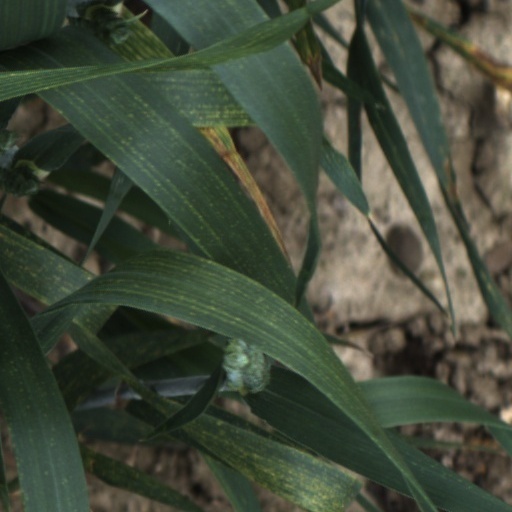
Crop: wheat